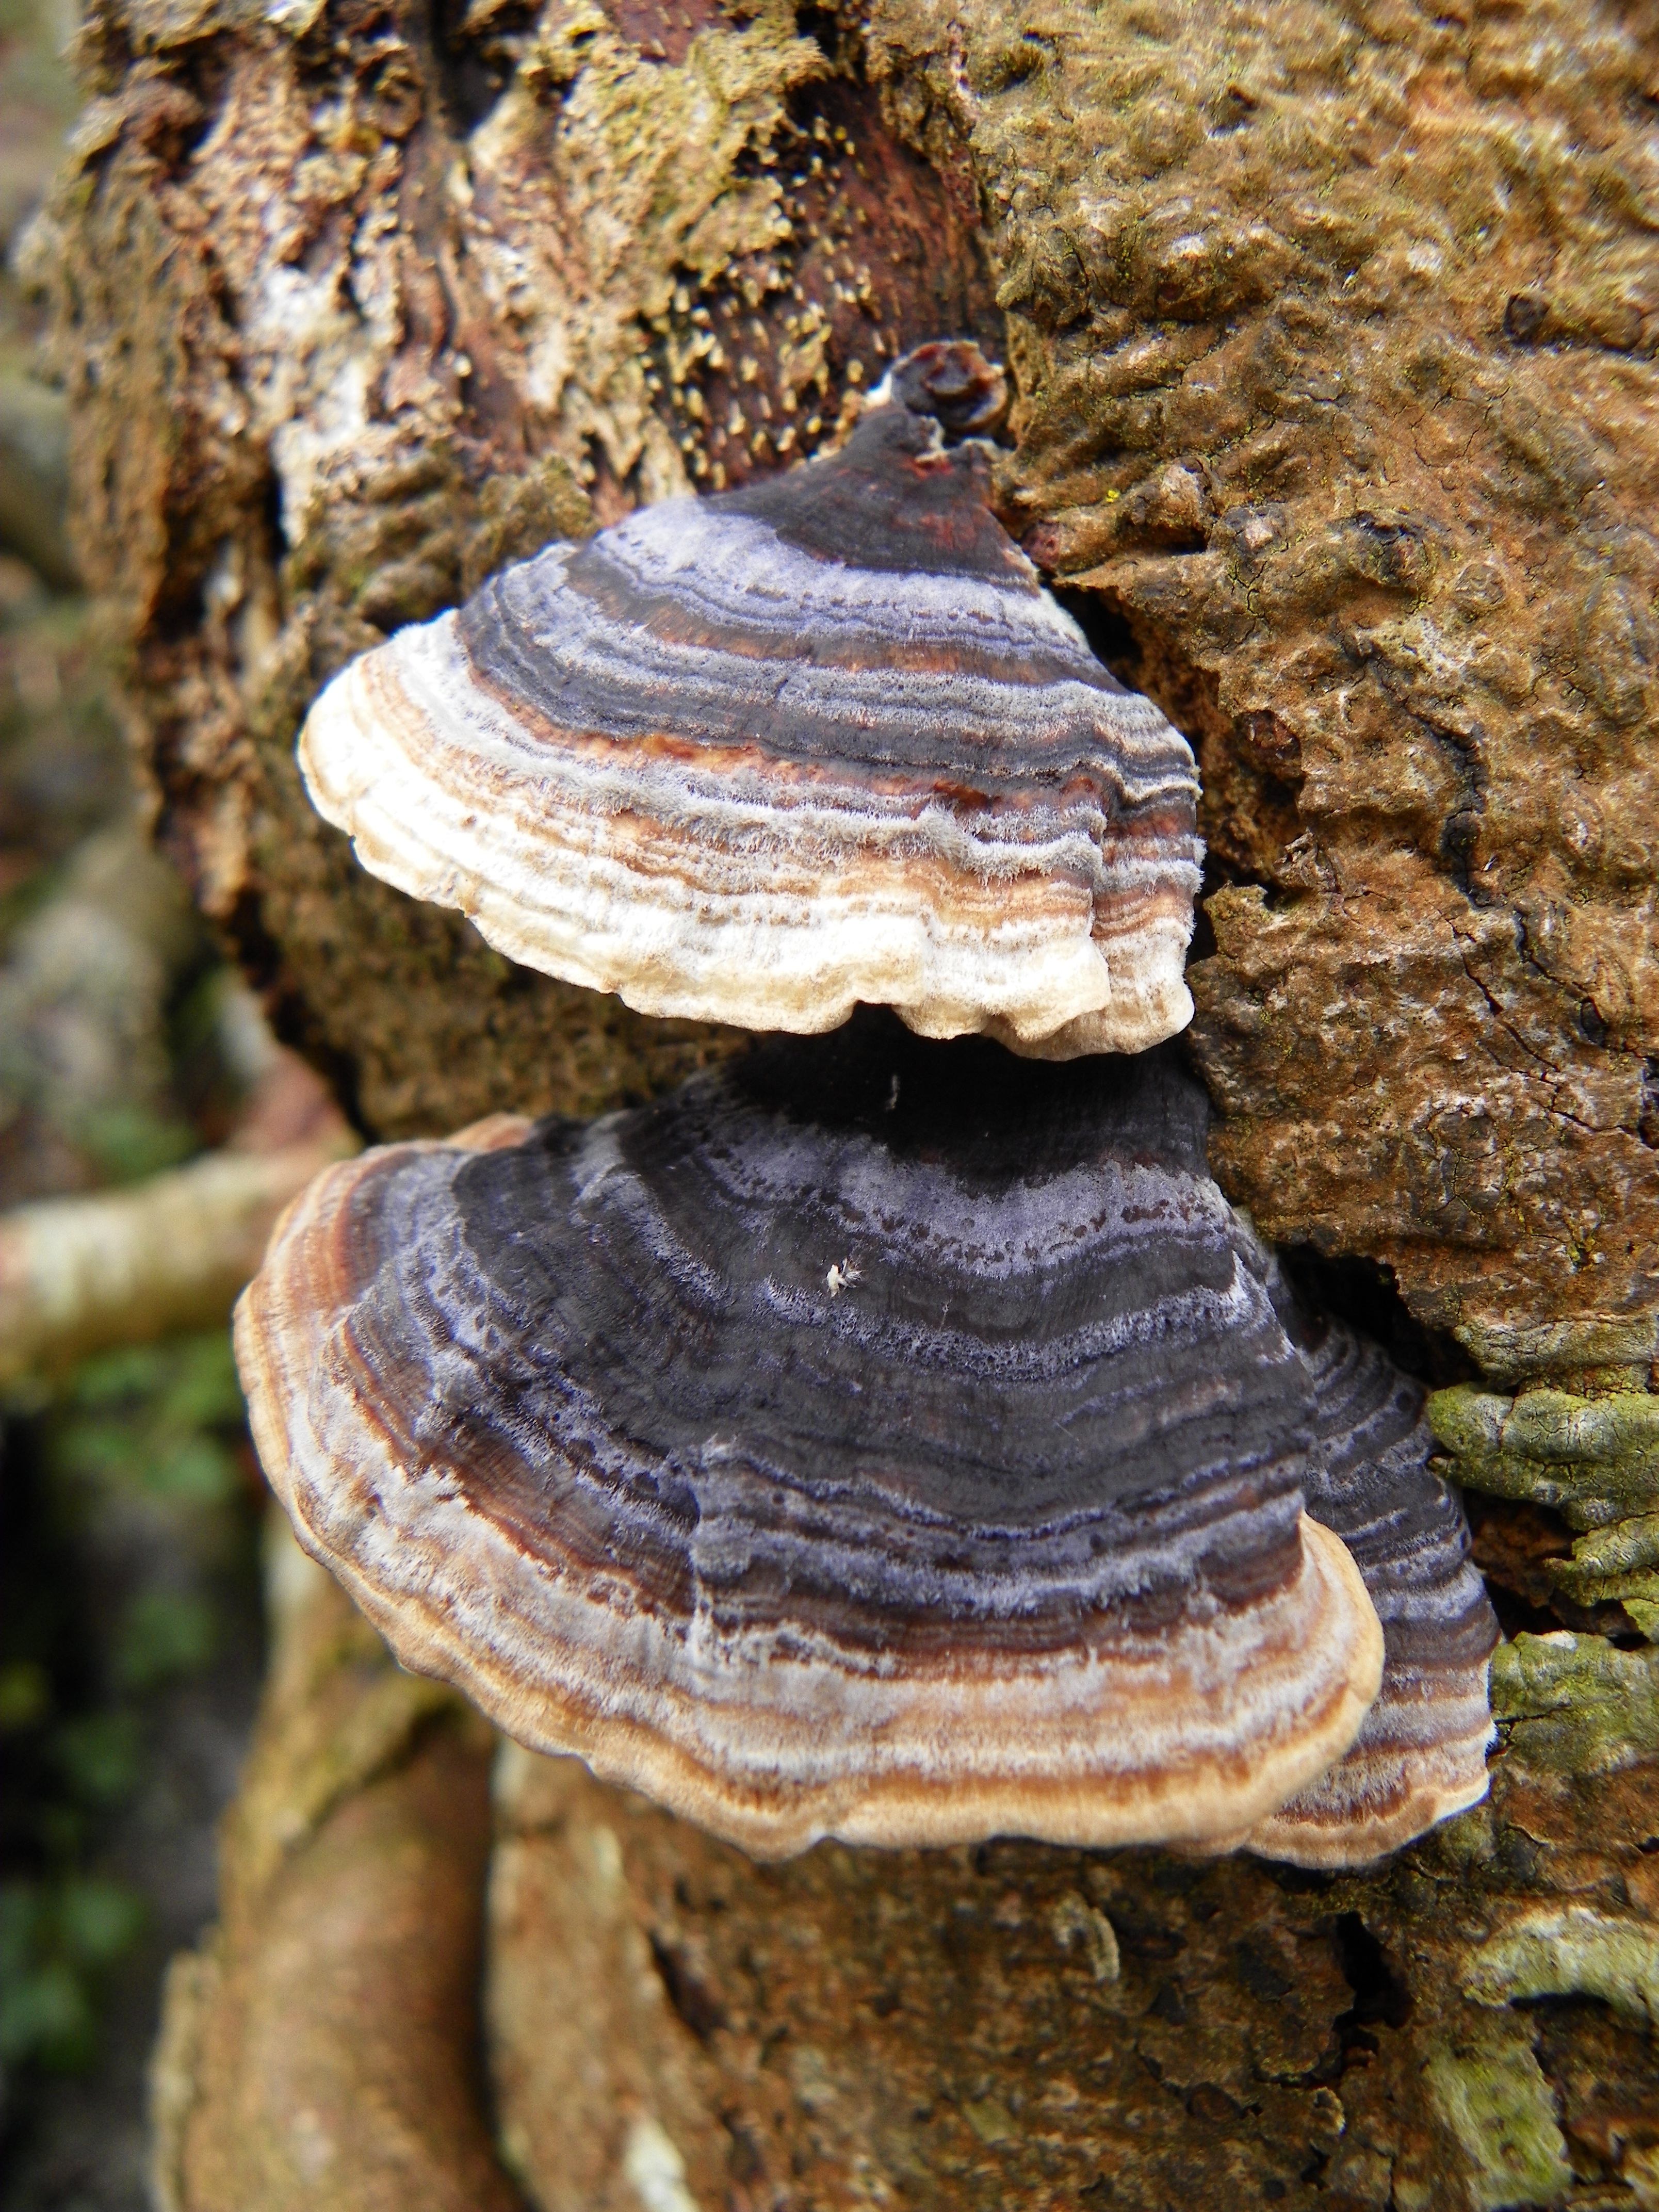
tree, nature, forest, wood, trunk, mushroom, fauna, close up, fungus, woodland, tree stump, bolete, tree fungus, macro photography, oyster mushroom, edible mushroom, shiitake, medicinal mushroom, agaricomycetes, penny bun, lingzhi mushroom